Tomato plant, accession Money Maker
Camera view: bottom (45 deg); turntable rotation: 90 degrees
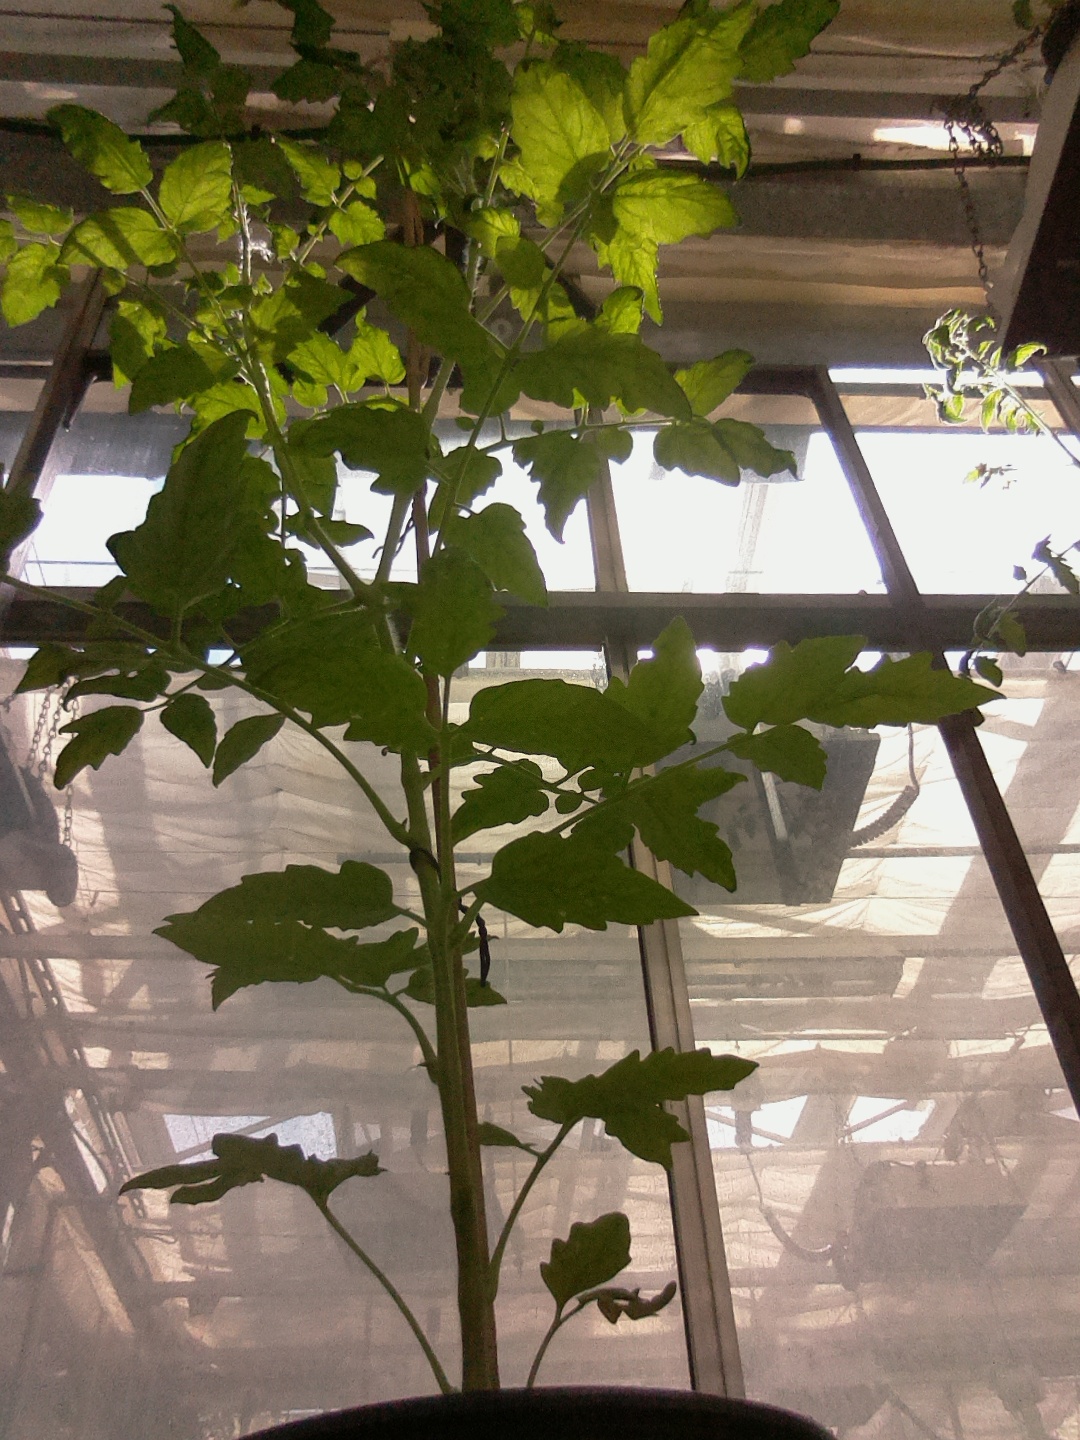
BBCH growth stage 60: First flowers open